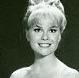
Age: 24